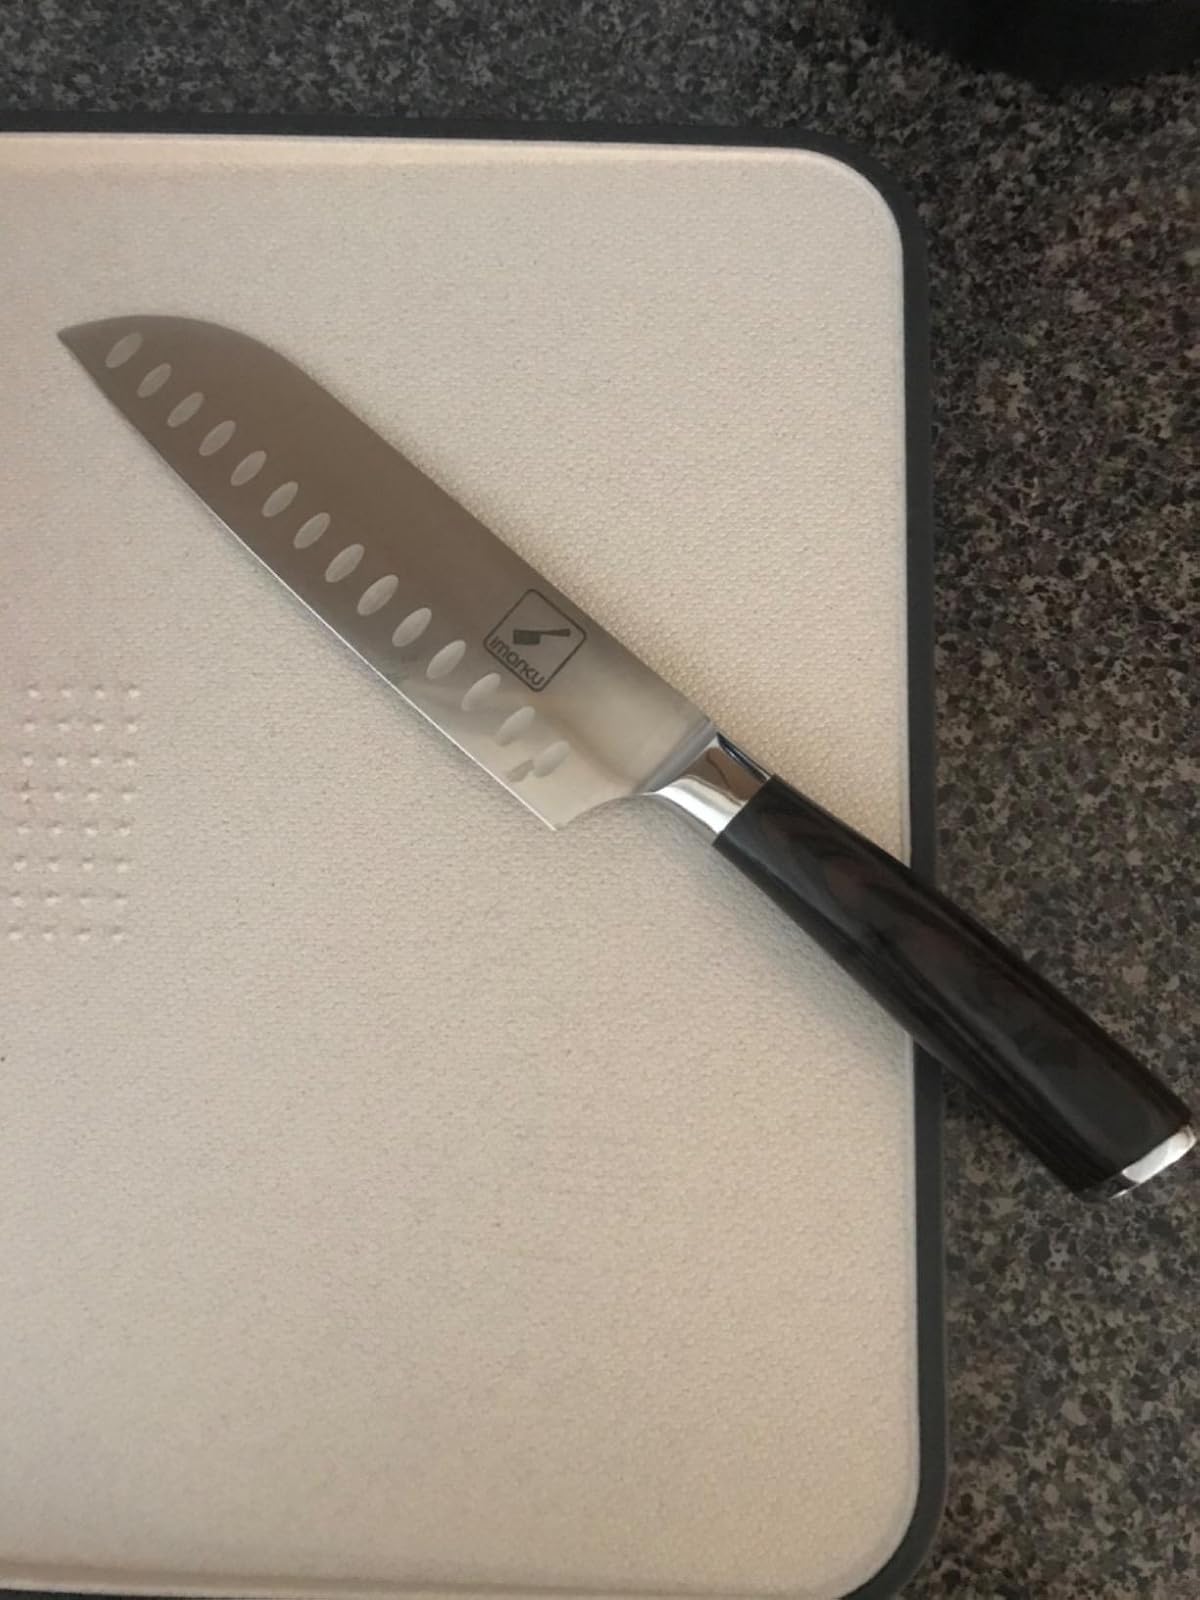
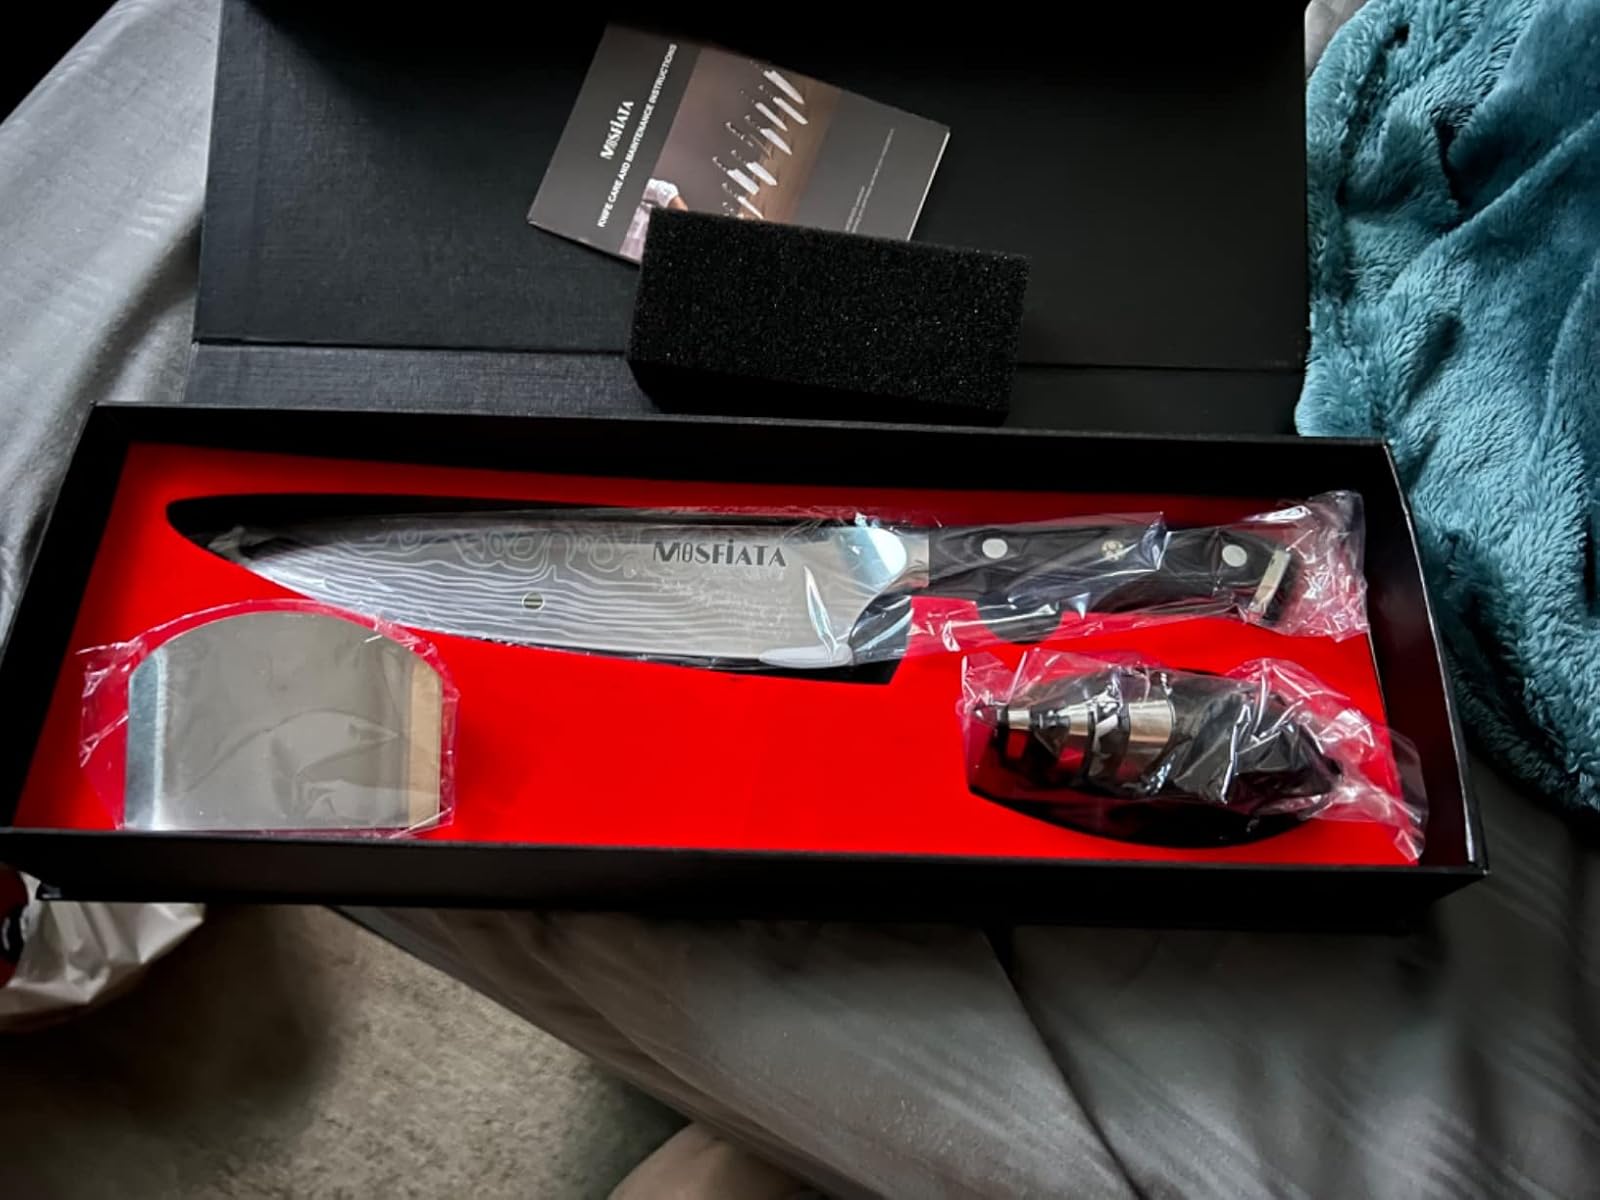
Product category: items_knife
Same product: no